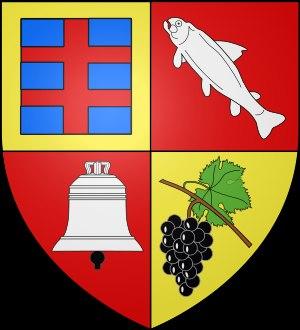
Cet article traite de l'histoire d'Annecy-le-Vieux.